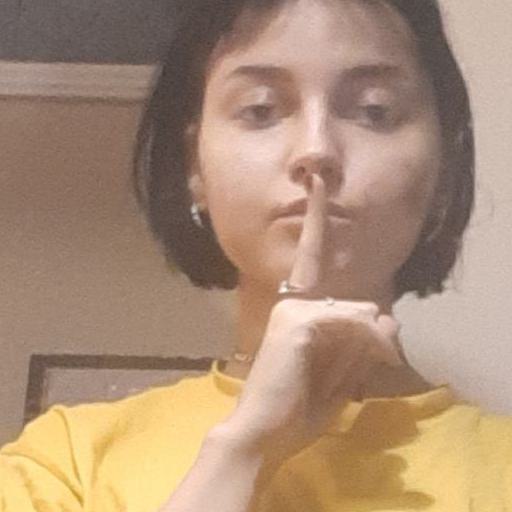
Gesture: mute